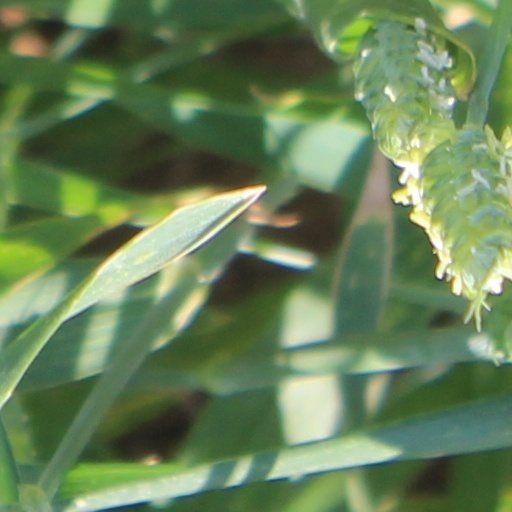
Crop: wheat